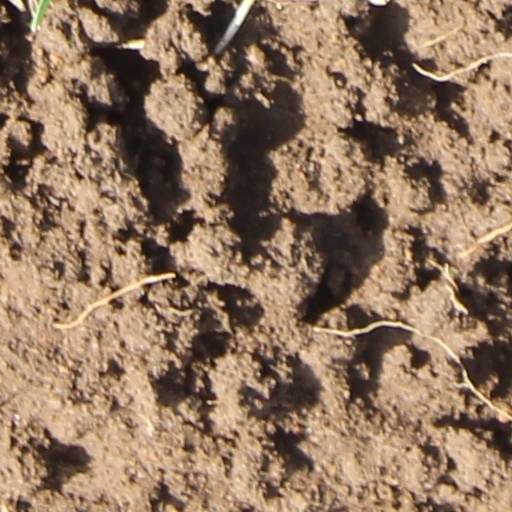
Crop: wheat